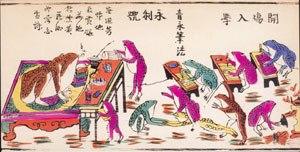
Le terme grenouille est un nom vernaculaire attribué à certains amphibiens, principalement dans le genre Rana. À un de ses stades de développement, la larve de la grenouille est appelée un têtard. Les grenouilles sont des quadrupèdes de l'ordre des anoures, tout comme les rainettes, qui sont en général plus vertes et arboricoles, les crapauds dont la peau est plus granuleuse et les xénopes strictement aquatiques. Tous ces termes usuels correspondent à des apparences extérieures plus qu'à des classements strictement taxinomiques.